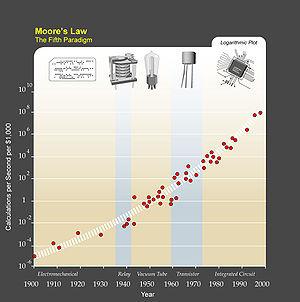
Dans les domaines de la futurologie et de l'histoire des techniques, le progrès accéléré est une perception de l'augmentation du taux d'accélération du progrès technique au cours de l'histoire. Cette augmentation, appuyée empiriquement par l'observation de la nature exponentielle de divers indicateurs, fait croire à plusieurs chercheurs que l'avenir sera marqué par des changements techno-scientifiques plus rapides et profonds qui seront accompagnés ou non de profonds changements culturels et sociaux.
La singularité technologique est l'hypothèse selon laquelle l'invention de l'intelligence artificielle déclencherait un emballement de la croissance technologique qui induirait des changements imprévisibles sur la société humaine.